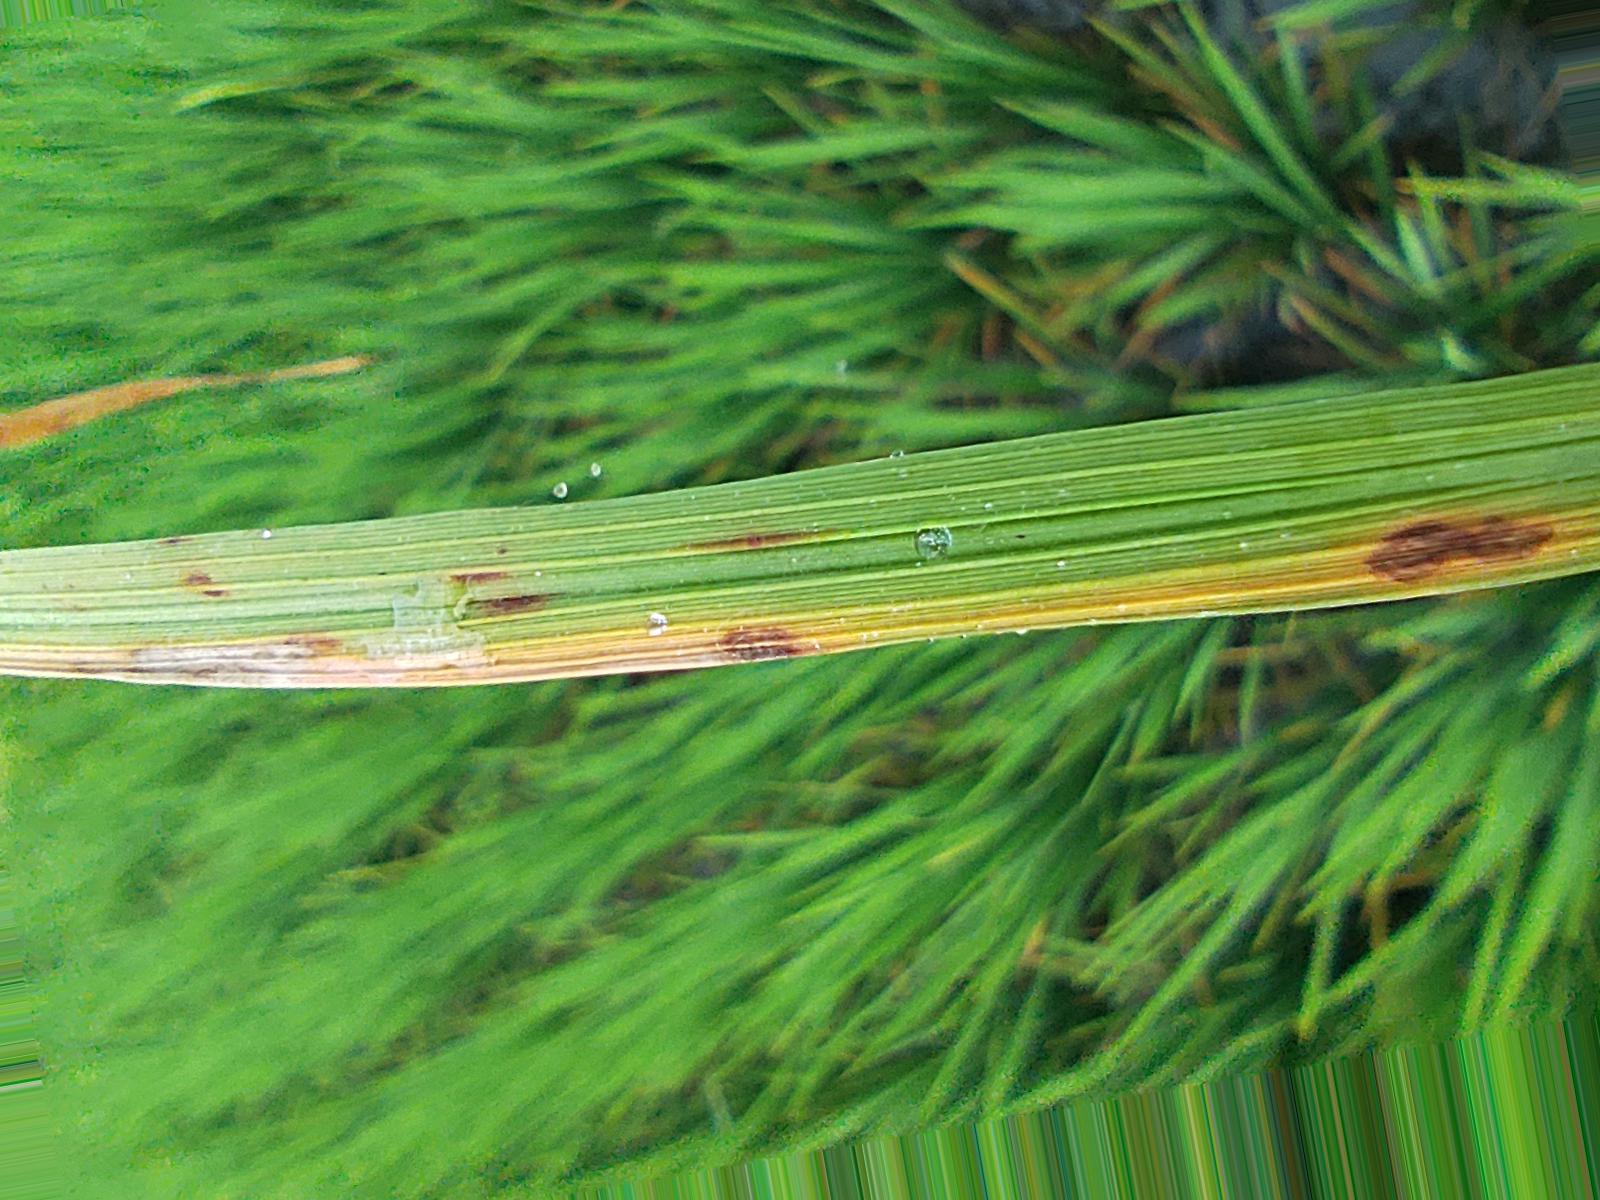
Nhãn: Bệnh Đốm Nâu ( Brown spot )